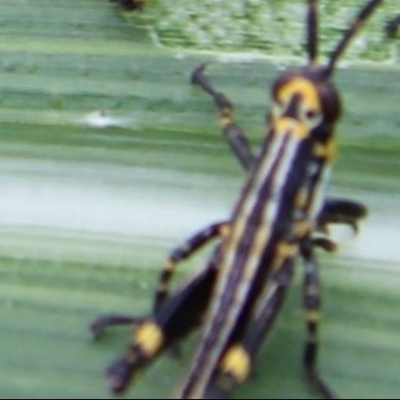
Crop: Maize
Condition: grasshoper